Altstadt (Munich)

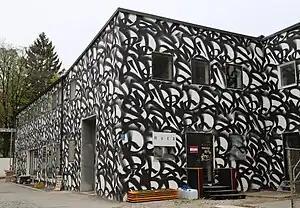
Museum of Urban and Contemporary Art

The "Hackenviertel" is named after a ground designation "in dem Haggen", which was first mentioned in 1326 and in which today is limited to the streets "Altheimer Eck" (Altheimer corner), Hotterstraße, Hackenstraße, Brunnstraße and Damenstiftstraße. Derived from this ground designation of Hag, a fenced off terrain. In the "Hackenviertel" at "Altheimer Eck" was the settlement "Altheim" which was incorporated into the city area by the inclusion in the second city wall ring and is still noticeable today by the curving course of the road at the two east–west connections.